Rick Ware Racing

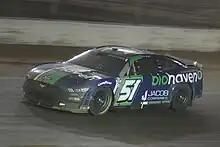
Matt Crafton in the No. 51 at Bristol Dirt in 2023

On May 13, 2020, Premium Motorsports was acquired by the organization and along with it, the team's charter for the No. 15, which was piloted by Brennan Poole. However, the 15 still ran under the Premium Motorsports banner. Poole ran all but one race (the Bristol Night Race, where he was replaced by J. J. Yeley) for the rest of the season. Following 2020, Poole left the team.